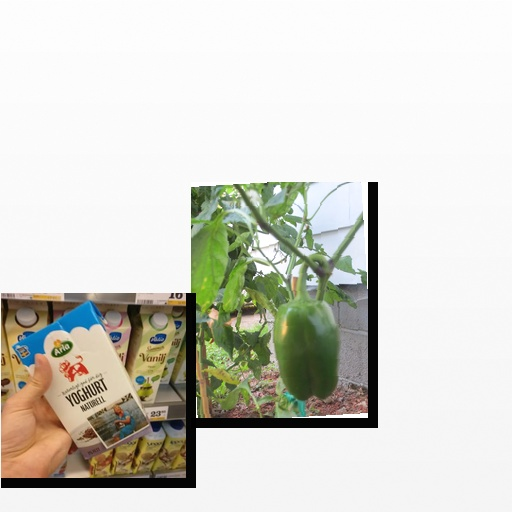
Food items: yoghurt, bell_pepper